Avenida Escalada

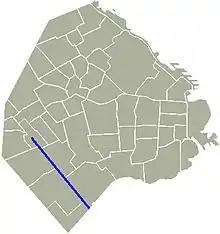
Location of Avenida Escalada in Buenos Aires.

Avenida Escalada is one of the longest avenues in Buenos Aires, crossing the southern "barrios" of Villa Luro, Mataderos, Parque Avellaneda, Villa Lugano, Villa Soldati and Villa Riachuelo. It runs northwest–southeast from Avenida Rivadavia to Riachuelo River.